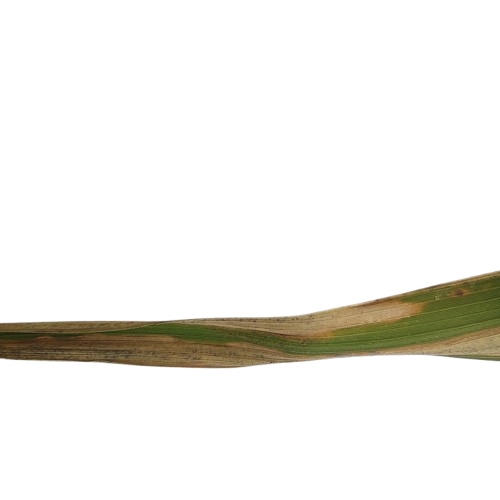
Label: Rice Leaffolder